Paul Ricca

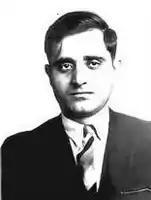
Ricca's mugshot

Paul De Lucia (born Felice De Lucia, ; November 14, 1897 – October 11, 1972), known as Paul Ricca, was an Italian-American mobster who served as the nominal or "de facto" leader of the Chicago Outfit for 40 years. In 1958 he was named "the country's most important criminal" by a Senate crime investigating subcommittee. Ricca died on October 11, 1972.